National Space Facilities Control and Test Center

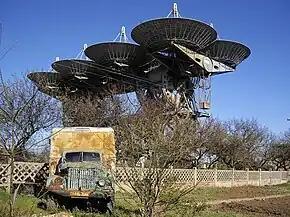
Pluton antenna at South Station in 2009 (since removed)

The National Space Facilities Control and Test Center is a Ukrainian state institution subordinate to the State Space Agency of Ukraine that manages space flight operations, deep space research using its own technical facilities, space monitoring, geophysical monitoring, and testing of space technology. After the annexation of Crimea, the headquarters of the center (at one time called the Yevpatoria Deep Space Communications Center) moved from Yevpatoria to Kyiv.